Agriculture in Uganda

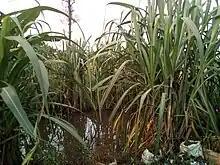
Sugarcane Plantation in Sonde Swamp in Mukono District

Favorable climate and soil conditions enabled Uganda to develop some of the world's best quality tea. Production almost ceased in the 1970s, when the government expelled many owners of tea estates, mostly Indians in Uganda. Many tea farmers also reduced production as a result of warfare and economic upheaval. Successive governments after Idi Amin encouraged owners of tea estates to intensify their cultivation of existing hectarage. Mitchell Cotts (British) returned to Uganda in the early 1980s and formed the Toro and Mityana Tea Company (Tamteco) in a joint venture with the government. Tea production subsequently increased from 1,700 tons of tea produced in 1981 to 5,600 tons in 1985. These yields did not approach the high of 22,000 tons that had been produced in the peak year of 1974, however, and they declined slightly after 1985.